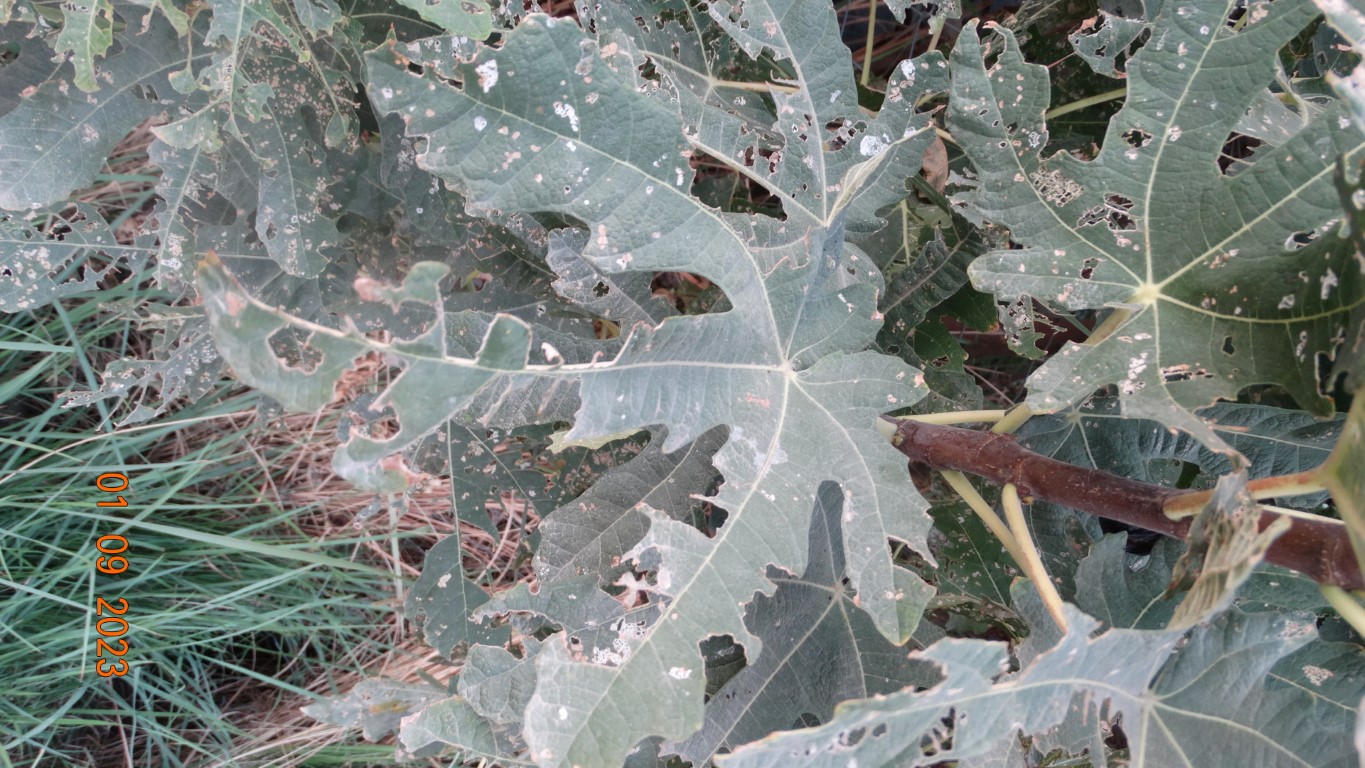
Label: infected